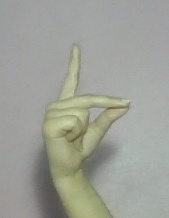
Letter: ta